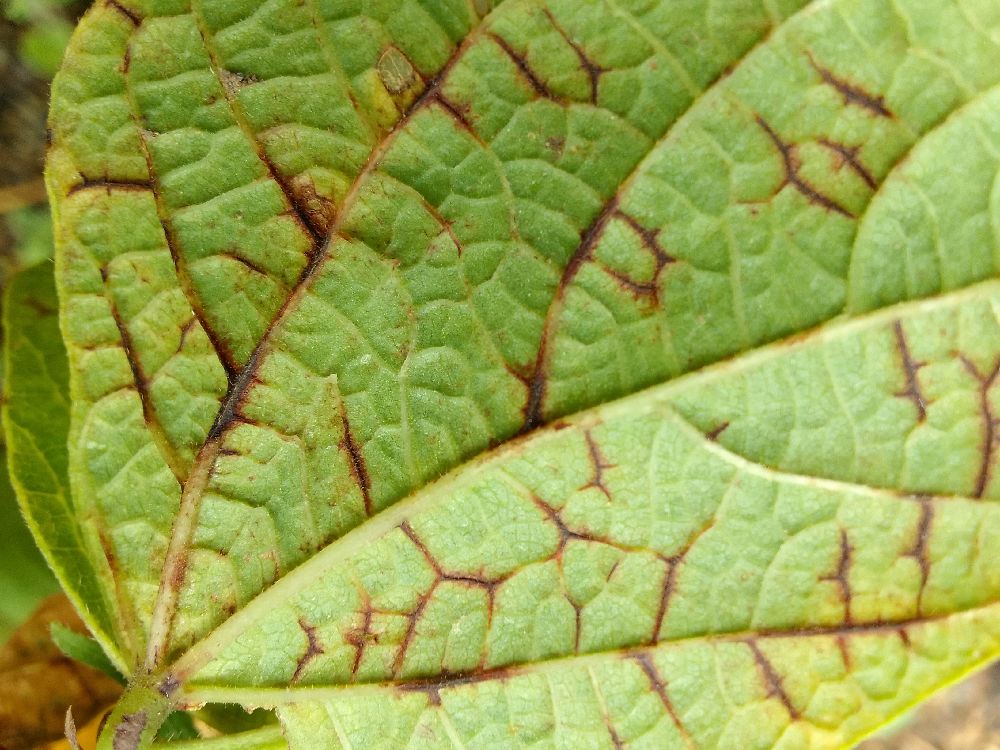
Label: anthracnose